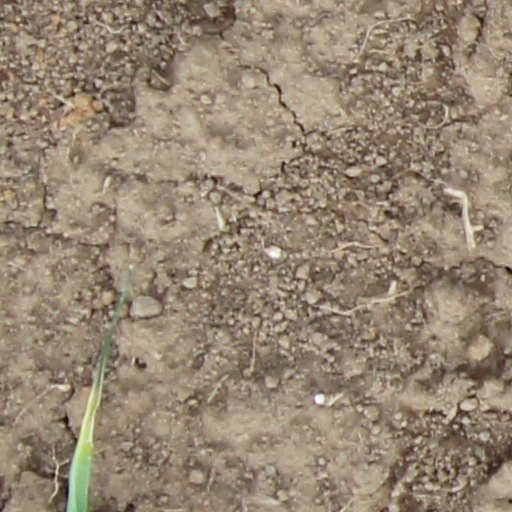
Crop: wheat